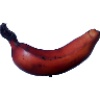
Label: Banana Red 1